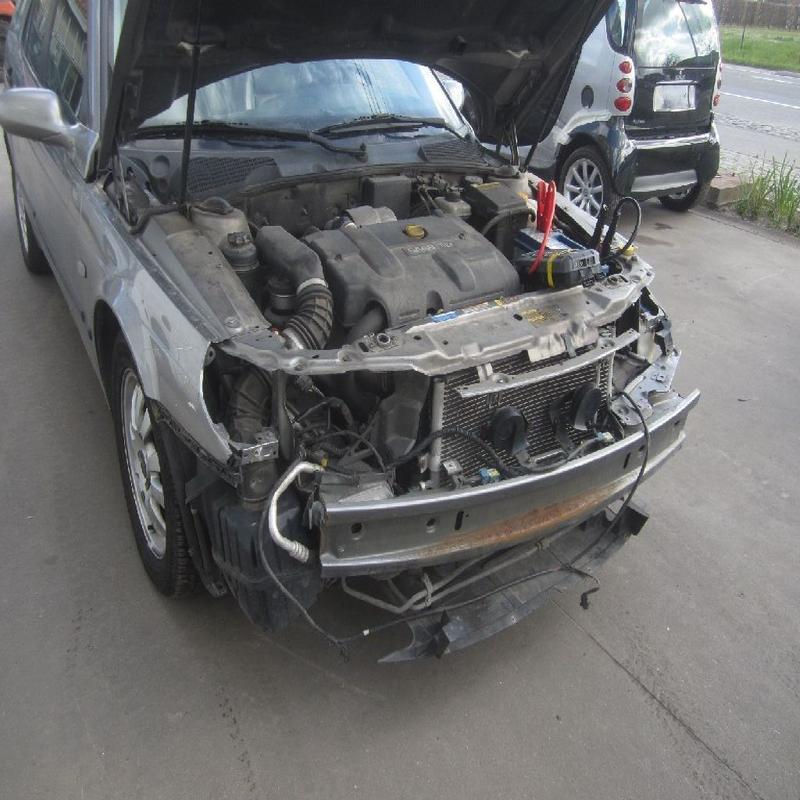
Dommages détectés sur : pare-choc avant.
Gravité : mineur